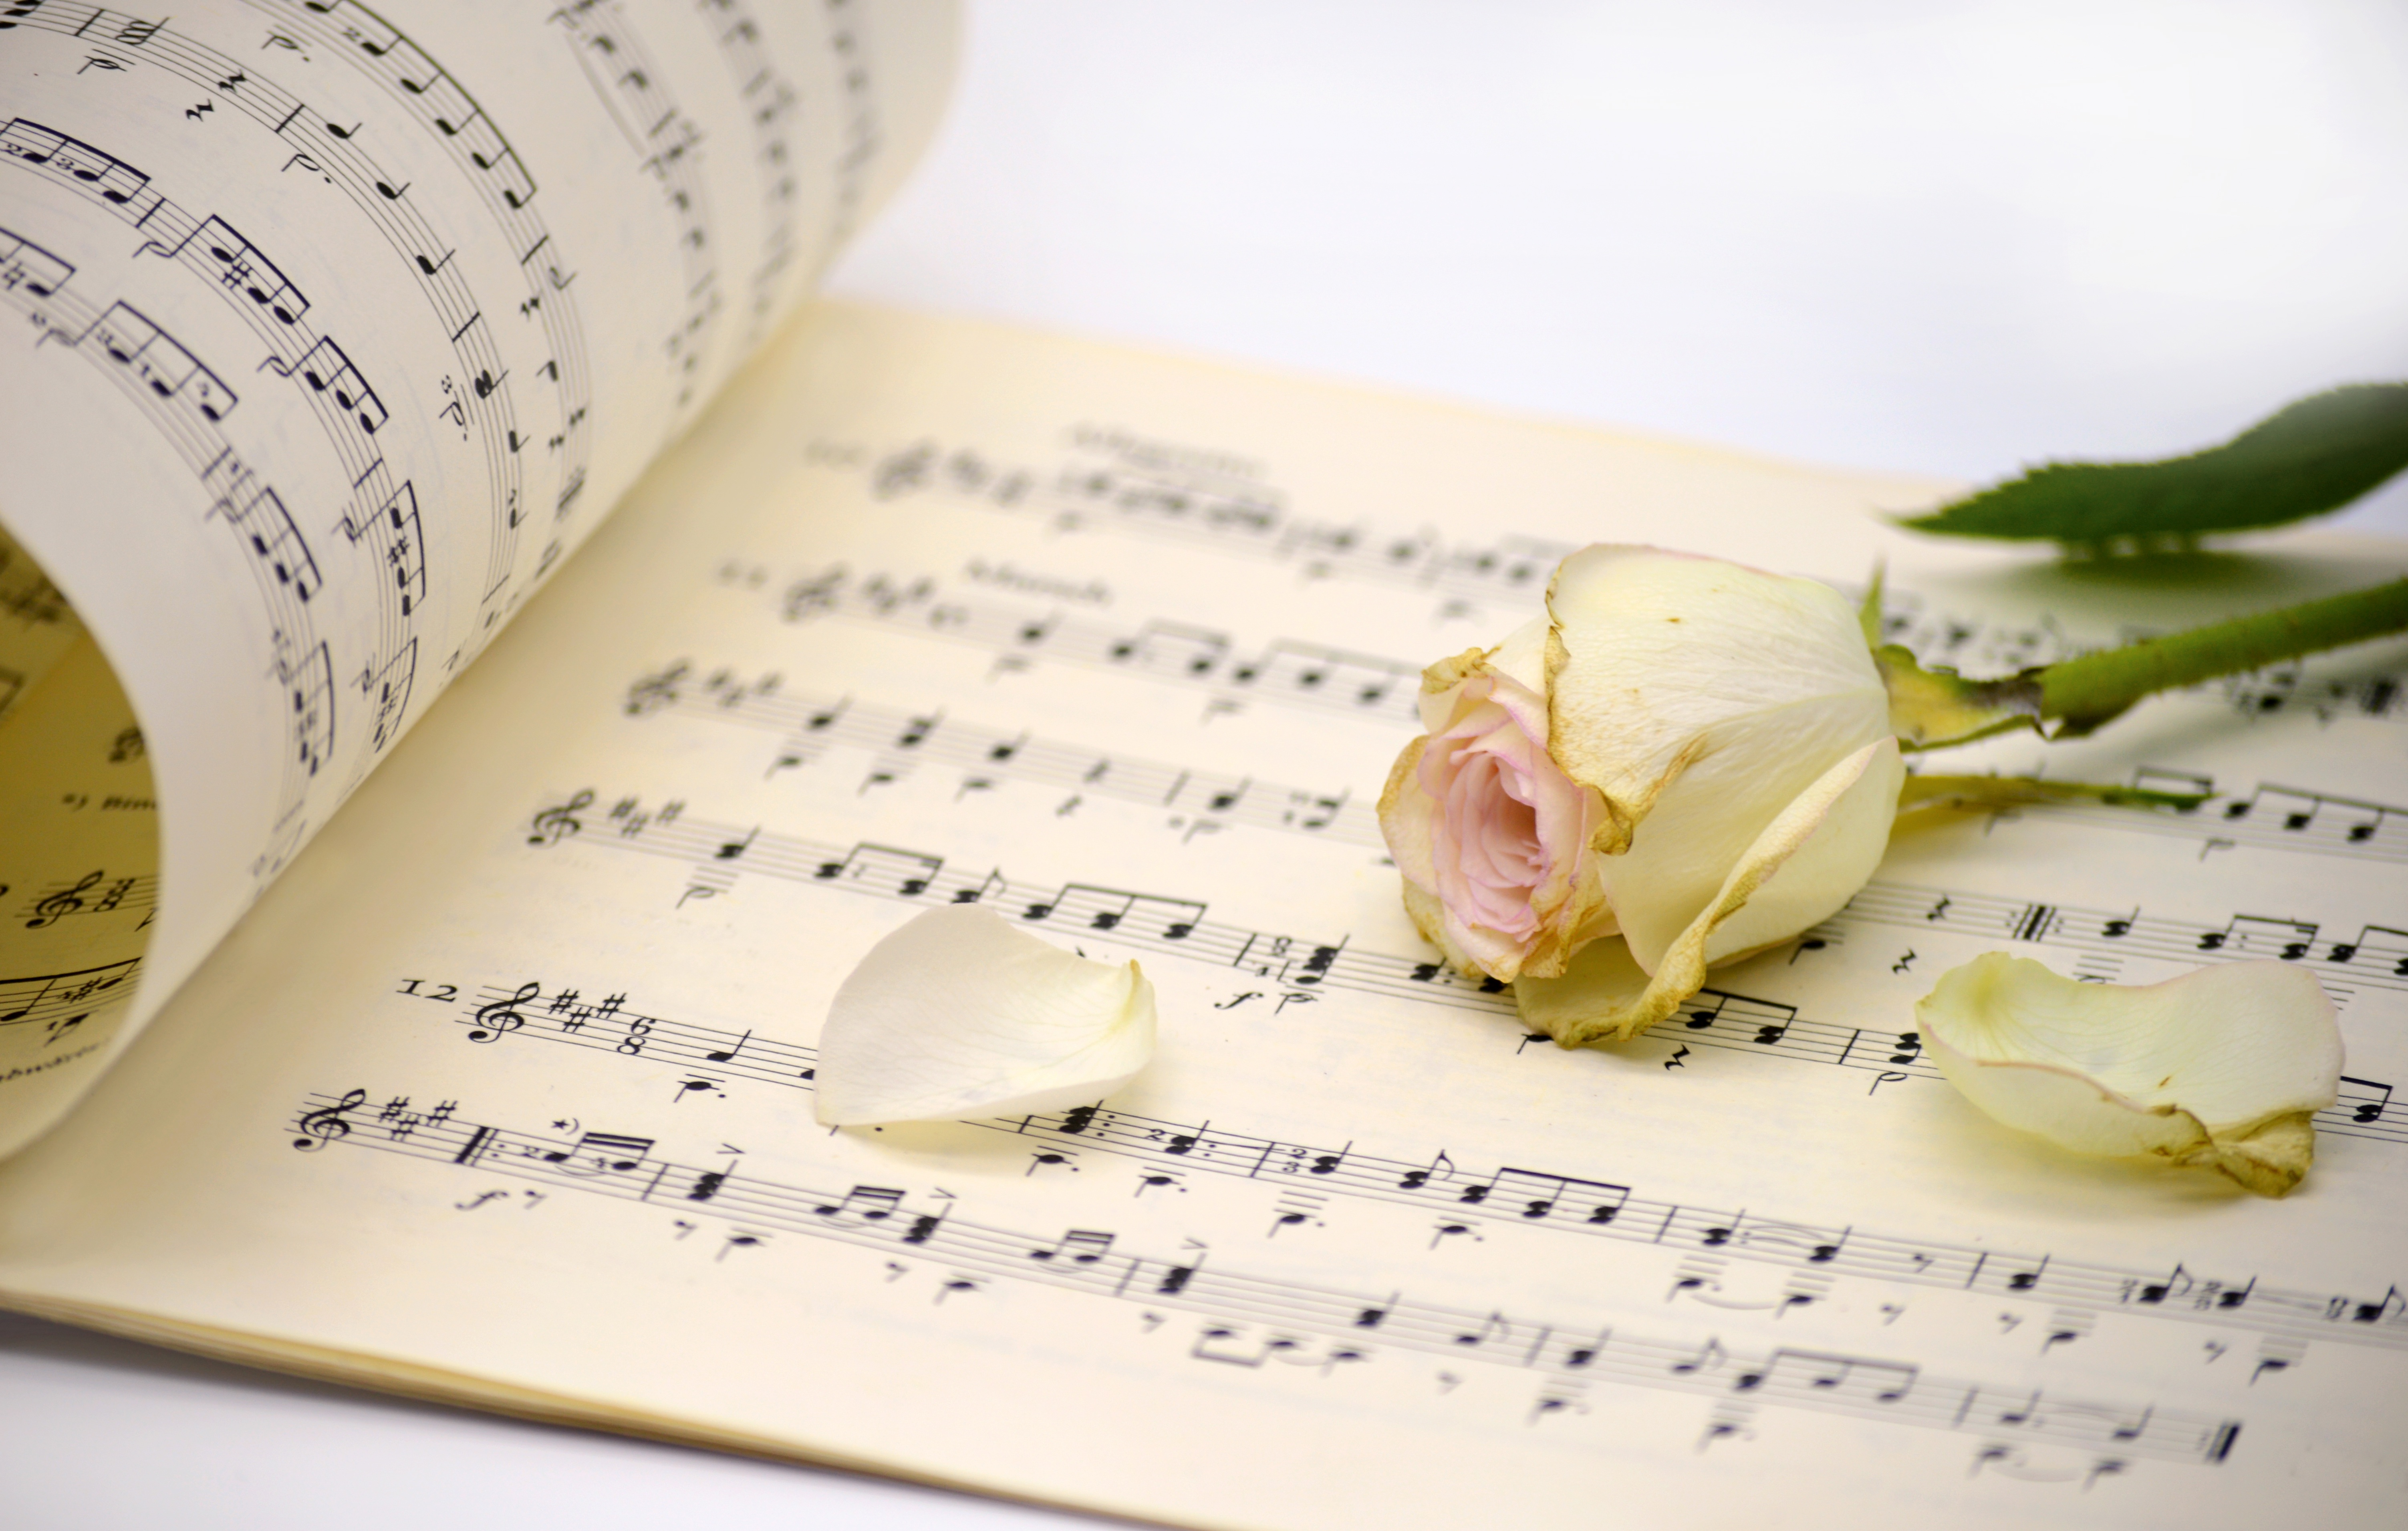
flower, plant, petal, recipe, font, rose, publication, ingredient, handwriting, flowering plant, flower arranging, cuisine, book, rose family, fashion accessory, garnish, event, writing, paper, paper product, ink, rose order, dish, music, art, stationery, floral design, still life photography, delicacy, comfort food, floristry, Pedicel, artificial flower, bouquet, la carte food, culinary art, sweetness, cut flowers, blossom, document